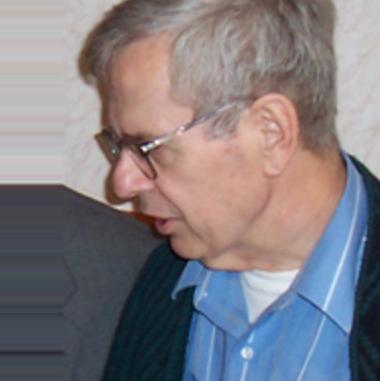
Age: 69